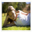
Label: girl